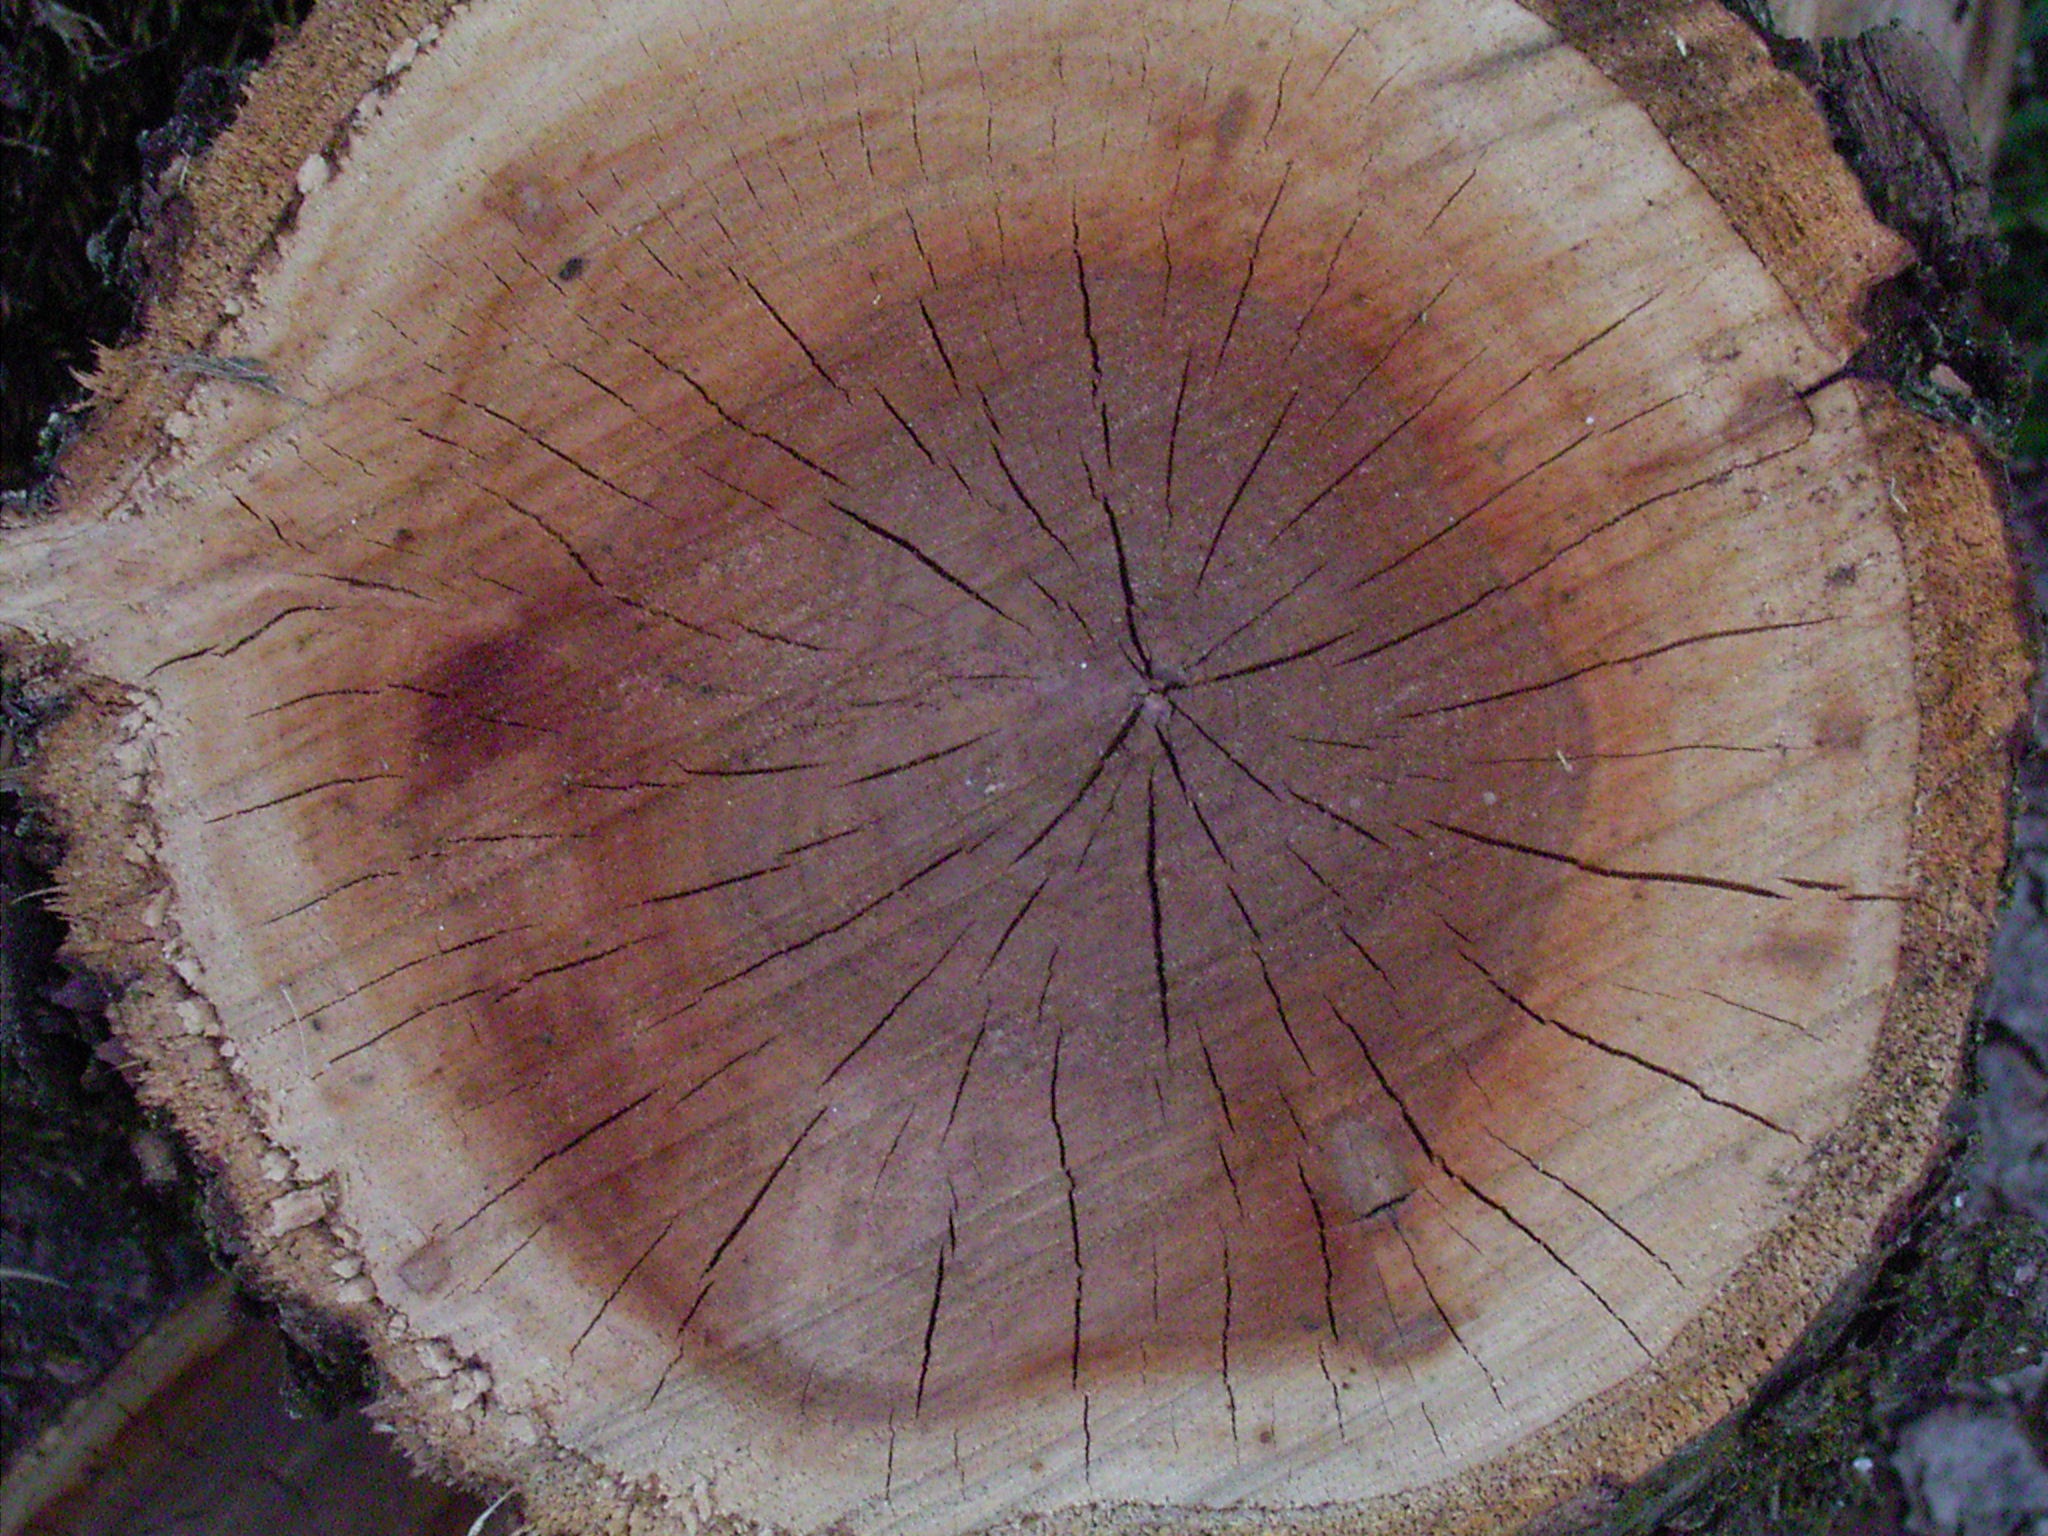
tree, wood, grain, trunk, bark, pattern, brown, soil, circle, tribe, tree stump, rings, annual rings, tree grates, man made object, woody plant, medicinal mushroom